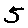
Label: 5